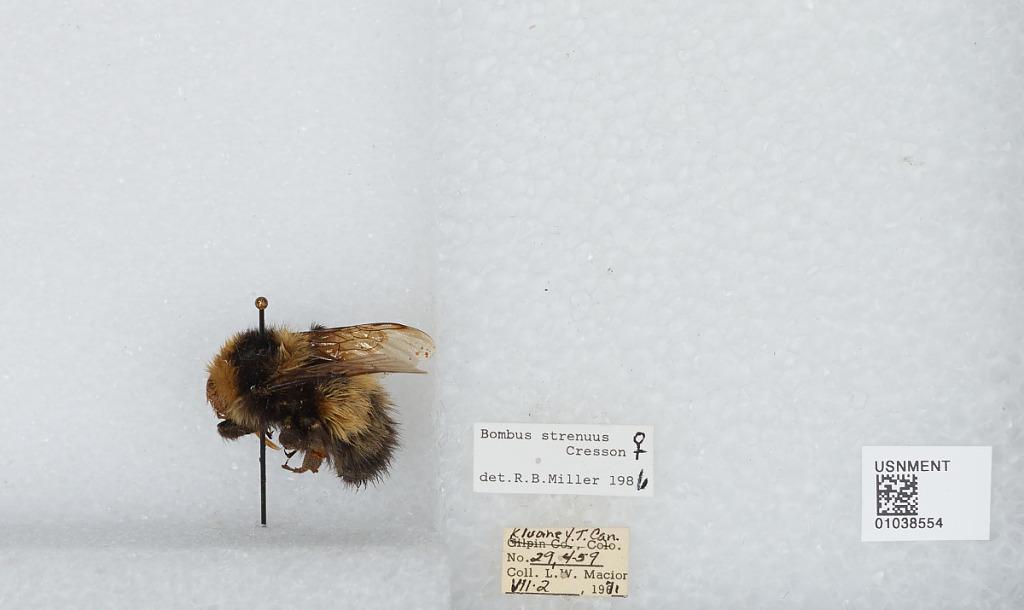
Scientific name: Bombus (Alpinobombus) neoboreus Sladen
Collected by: L. Macior
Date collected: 1971-7-2
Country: Canada
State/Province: Yukon Territory
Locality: Kluane
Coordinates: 60.75, -139.5
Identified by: Miller, R. B.